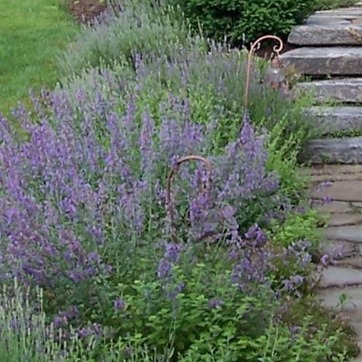
Material: foliage